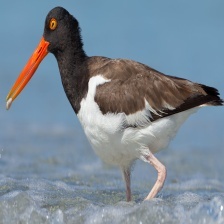
Species: OYSTER CATCHER
Scientific name: HAEMATOPUS
ImageNet parent category: oystercatcher